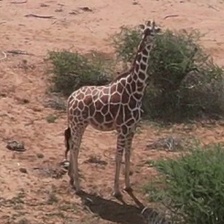
Pose orientation: right